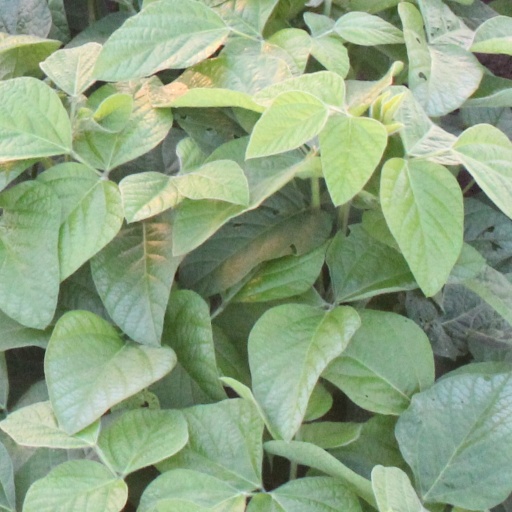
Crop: soybean